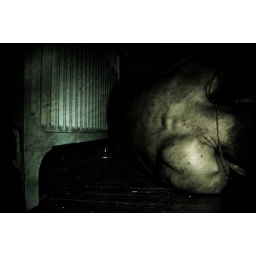
It's so cold in this house, like drinking poison, like eating glass ... -- Bloc Party, &amp;quot;Like Eating Glass&amp;quot;